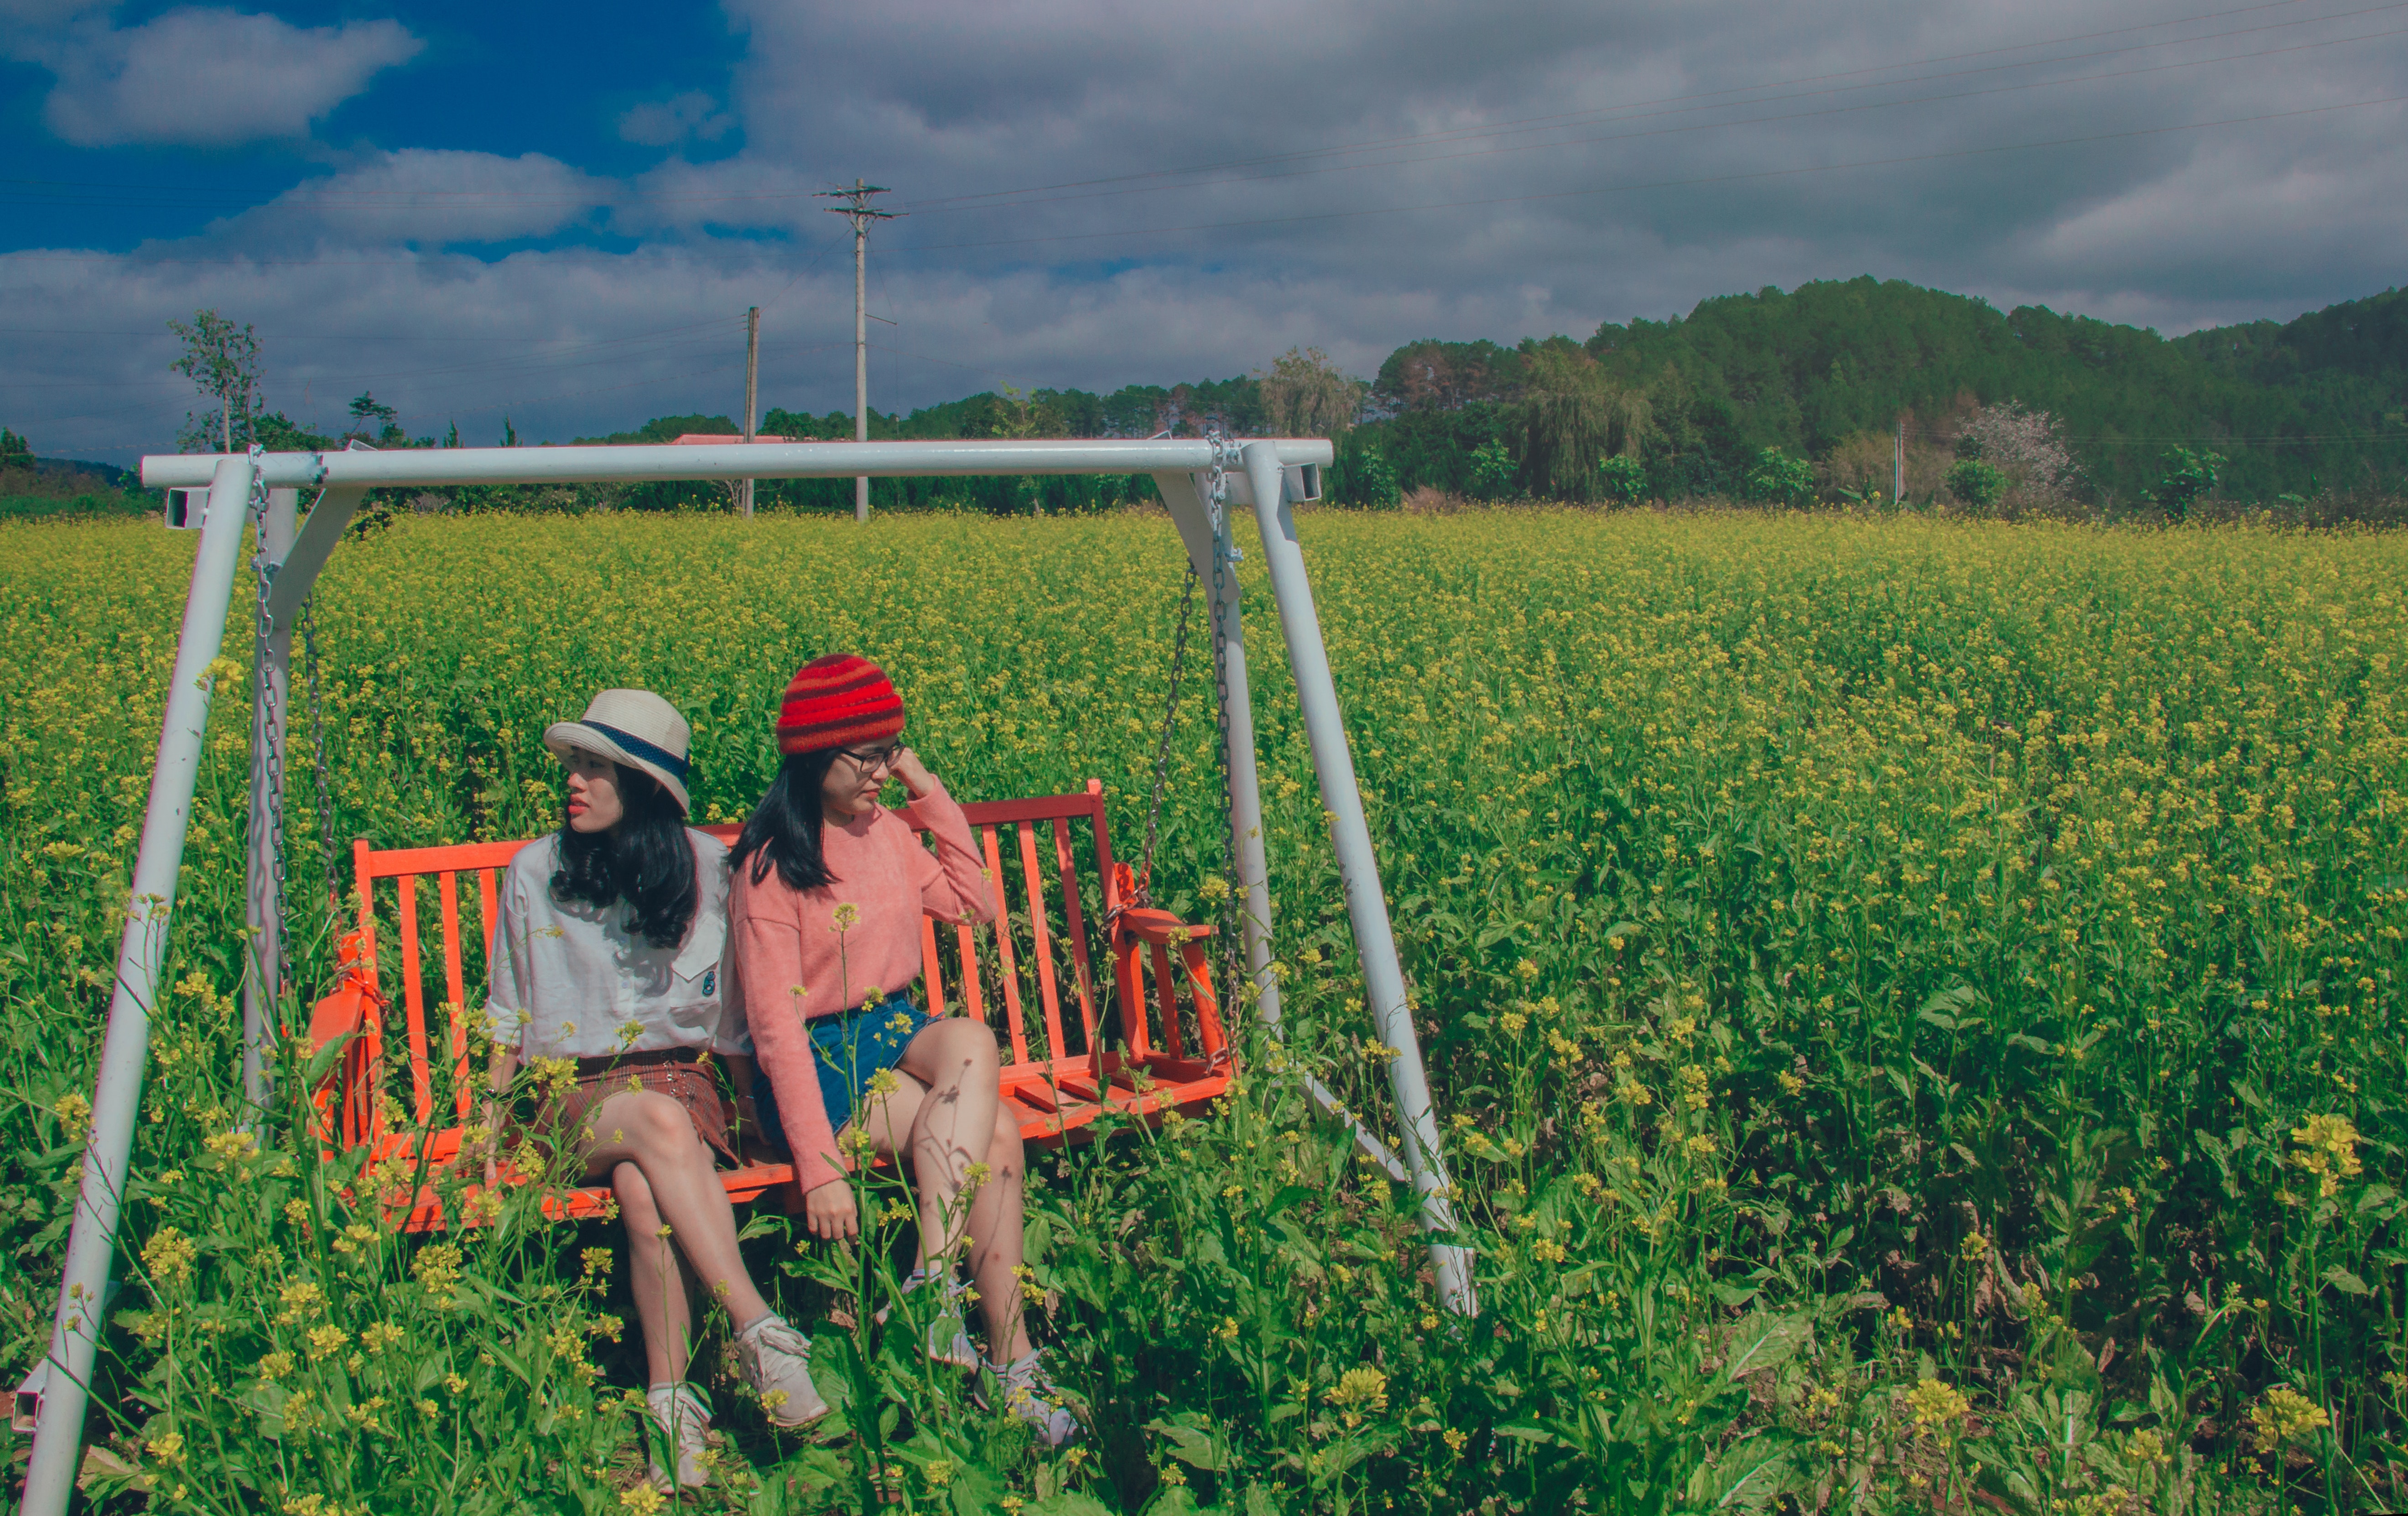
People in nature, field, crop, farm, grassland, agriculture, grass family, rural area, plant, grass, prairie, plantation, meadow, paddy field, farmworker, harvest, pasture, cash crop, wildflower, Heracleum plant